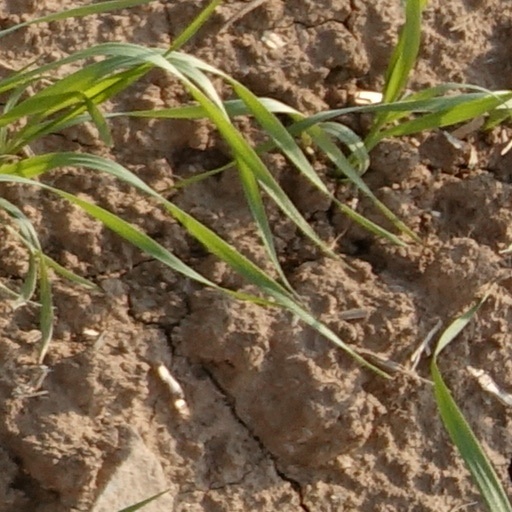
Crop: wheat